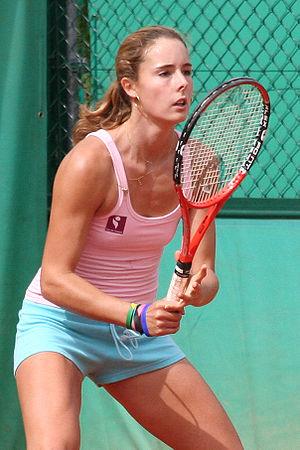
Alizé Cornet à l'entraînement.
Alizé Cornet, née le 22 janvier 1990 à Nice, est une joueuse de tennis française, professionnelle depuis 2006.